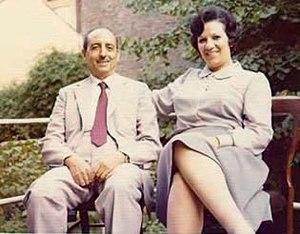
Fawzia Abbas Fahim est une biochimiste et biologiste de l'environnement égyptienne, connue pour son travail sur les effets du venin de serpent et de l'iodoacetate dans la lutte anti-tumorale. Elle est actuellement professeure de biochimie à l'Université Ain Shams, en Égypte. Fawzia Fahim a également apporté d'importantes contributions à la santé infantile et au travail, et les questions de pollution en Égypte.